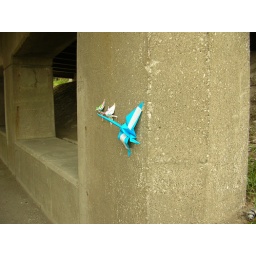
I pulled over to the side of the road to find three cranes stuck to this bridge support. ...(next)